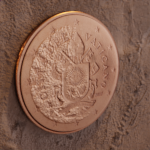
Coin value: 2cents
Country: va
Edition: 2017